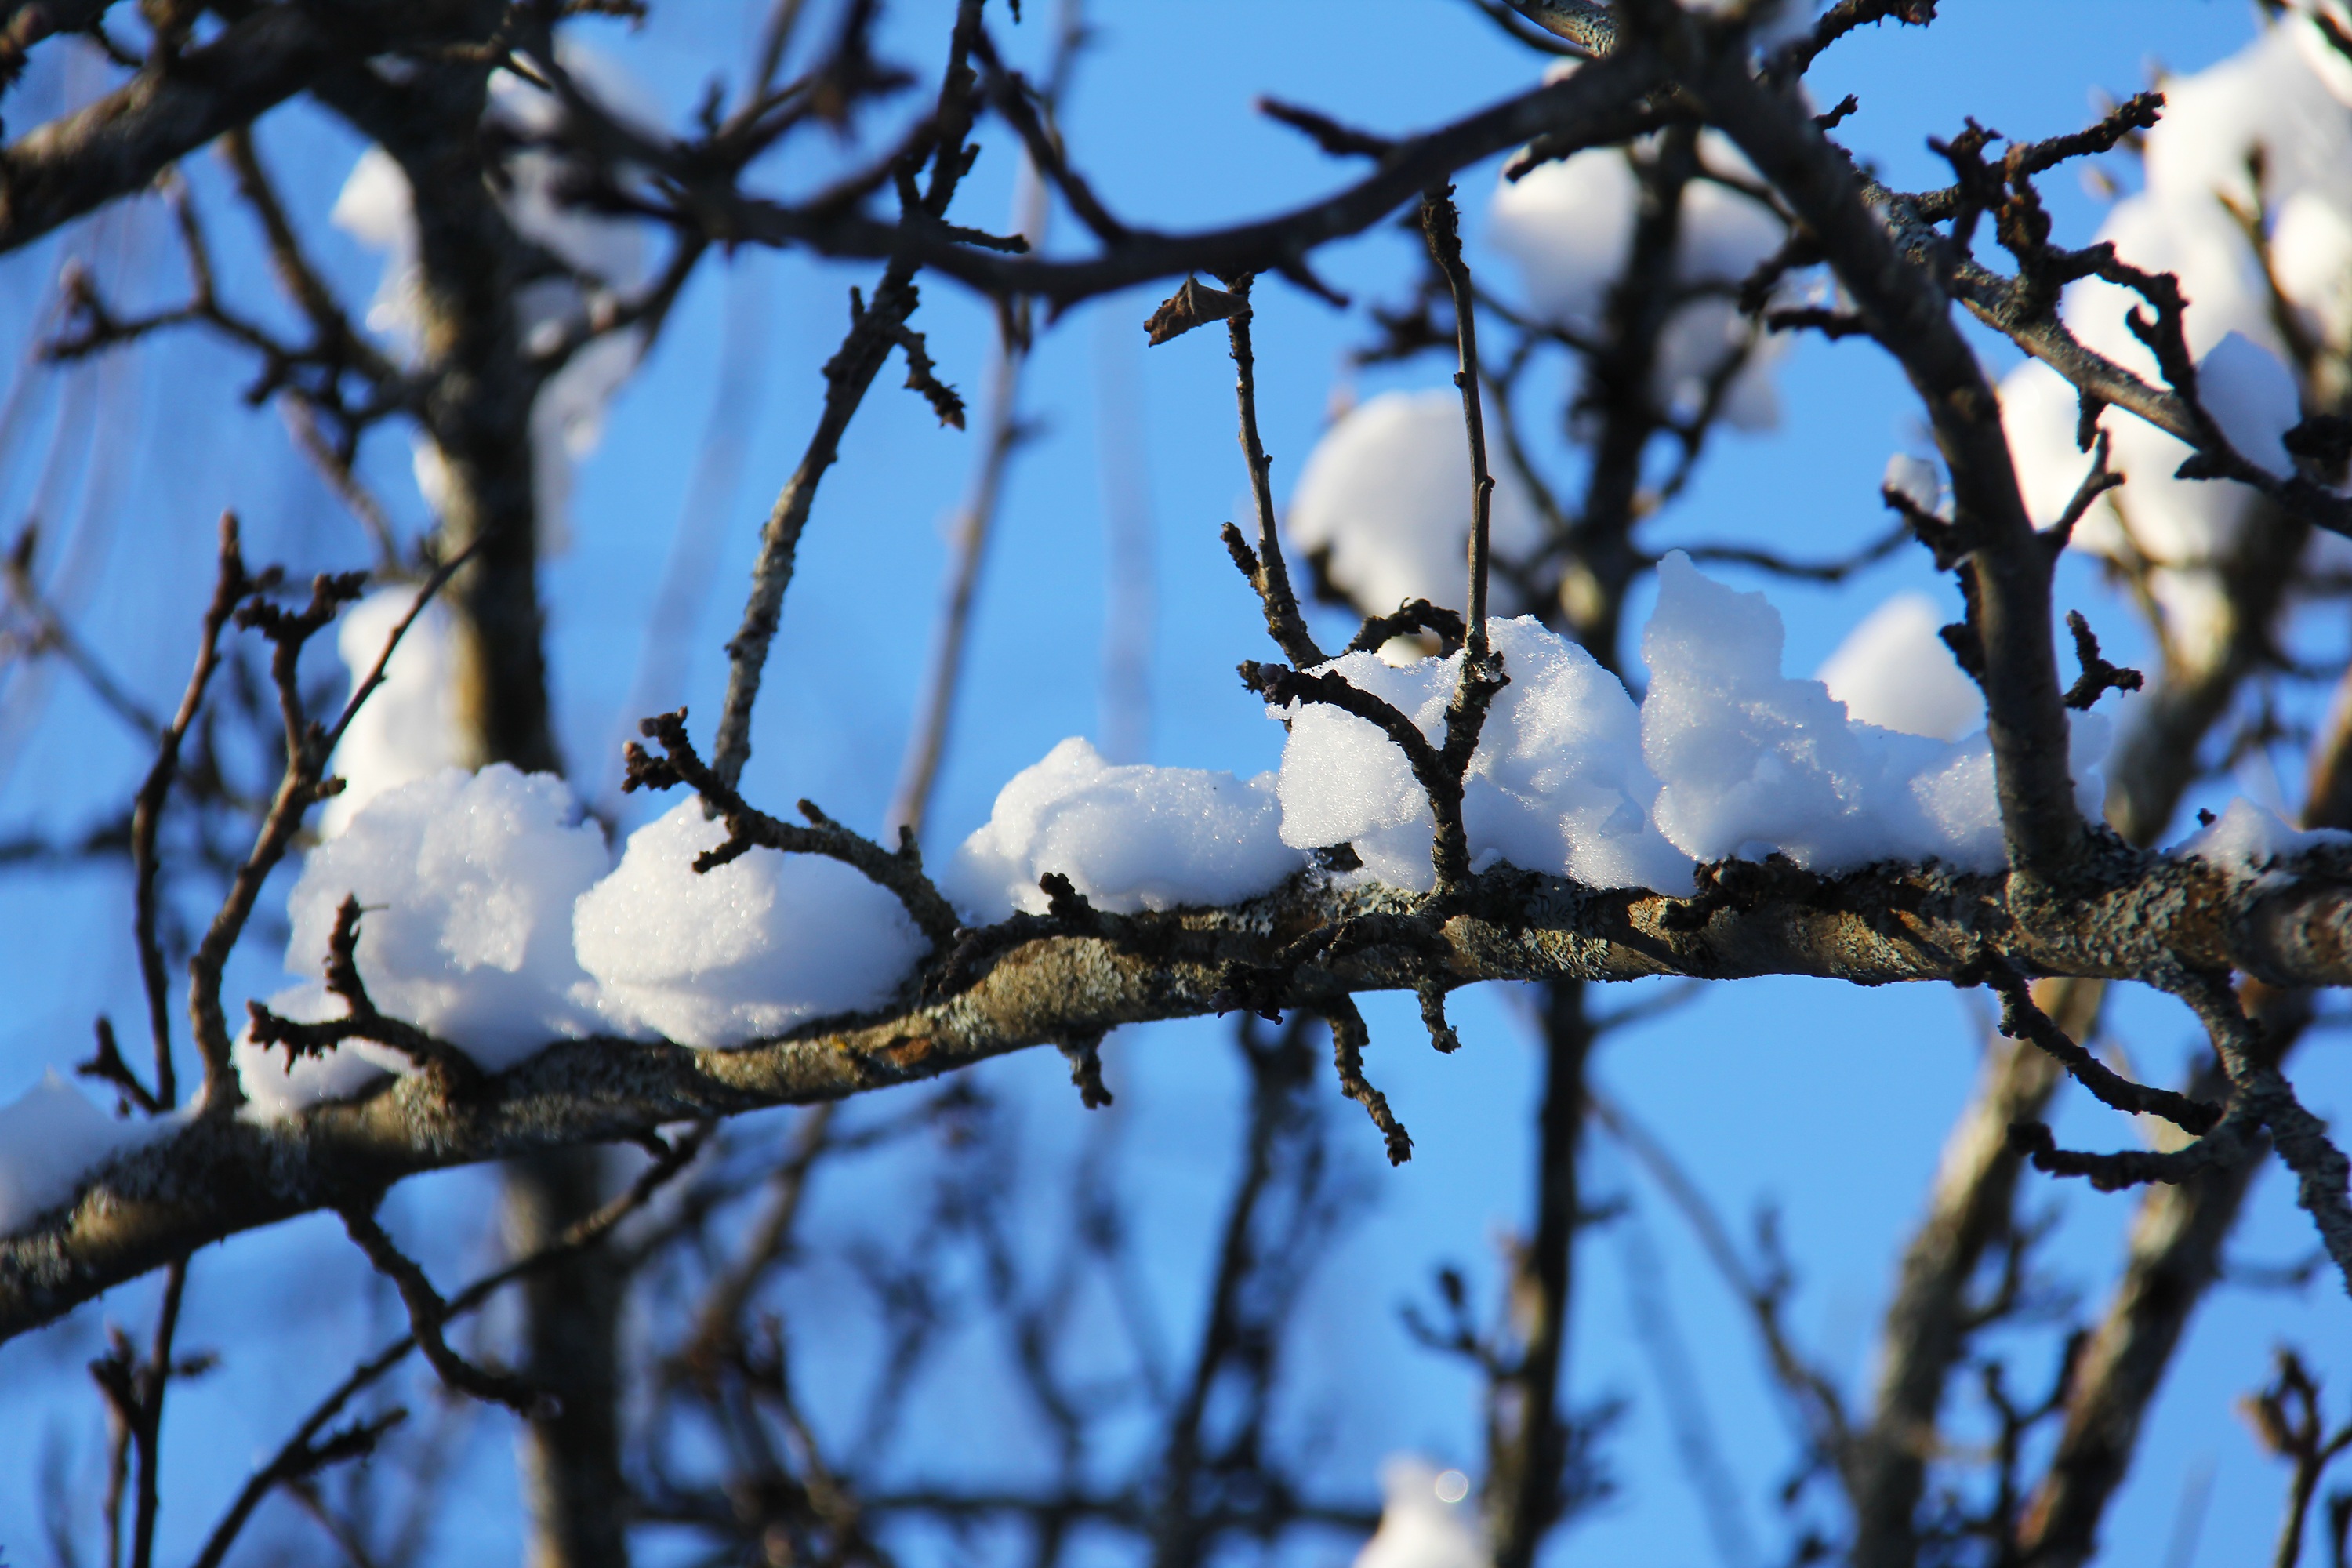
tree, nature, branch, blossom, snow, cold, winter, bird, plant, sky, white, flower, travel, wildlife, europe, spring, weather, blue, tourism, season, fauna, twig, sweden, beautiful, unique, scandinavia, tallberg, perching bird, dalarna